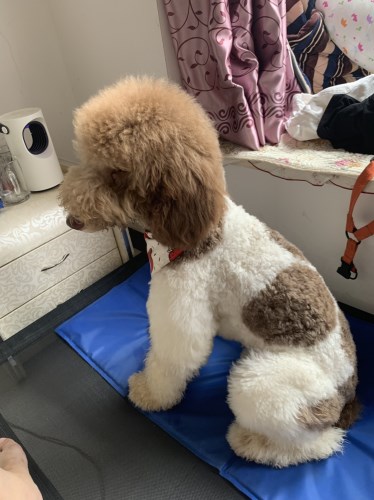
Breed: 316-n000118-standard_poodle